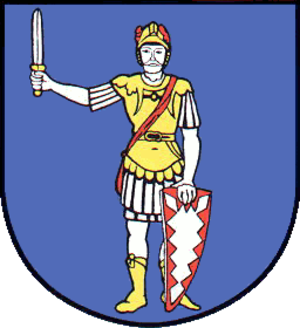
Bad Bramstedt est une ville de l'arrondissement de Segeberg, district du Land de Schleswig-Holstein, en Allemagne.